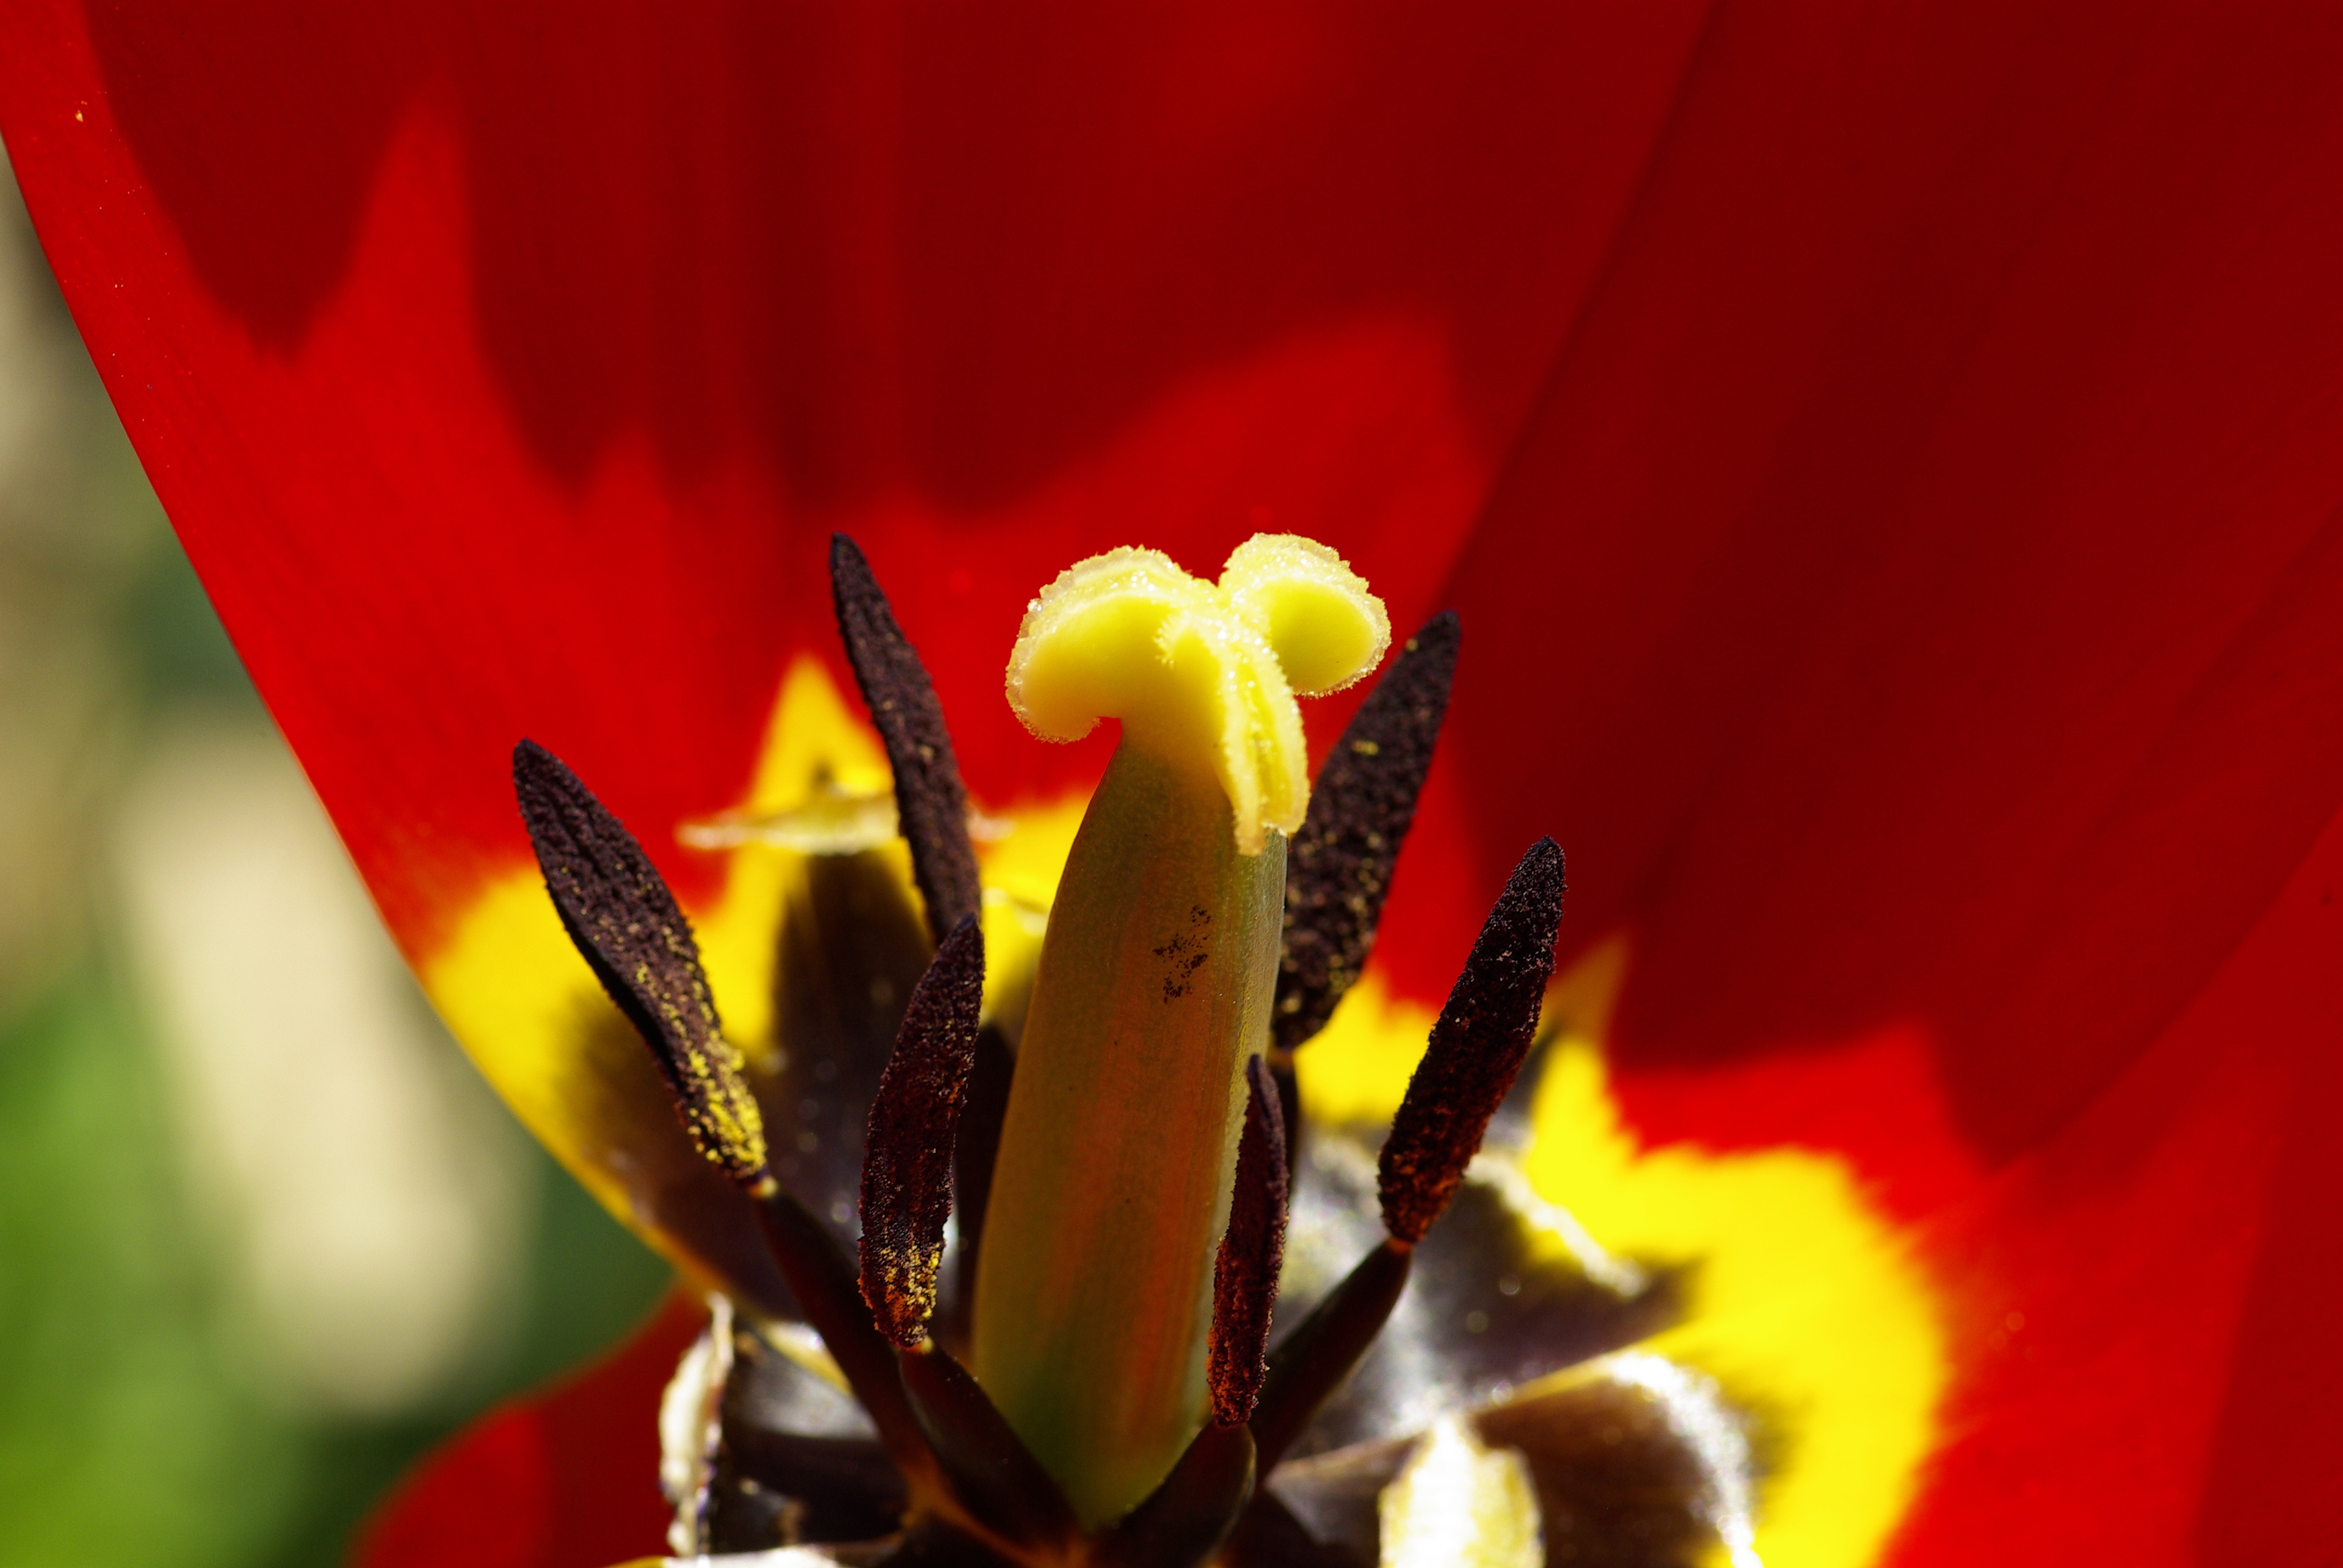
nature, blossom, plant, photography, leaf, flower, petal, tulip, pollen, red, macro, botany, yellow, flora, close up, pistil, macro photography, flowering plant, plant stem, land plant